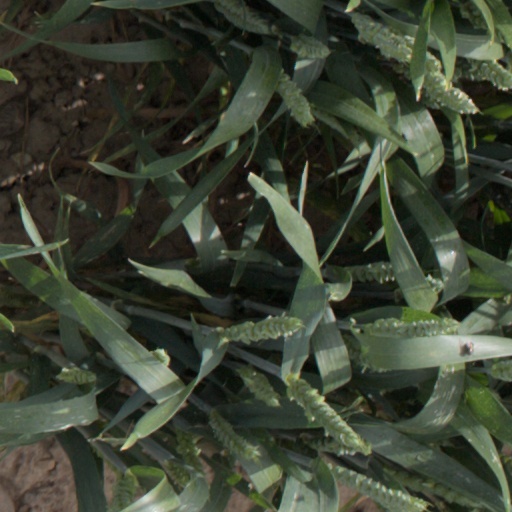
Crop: wheat